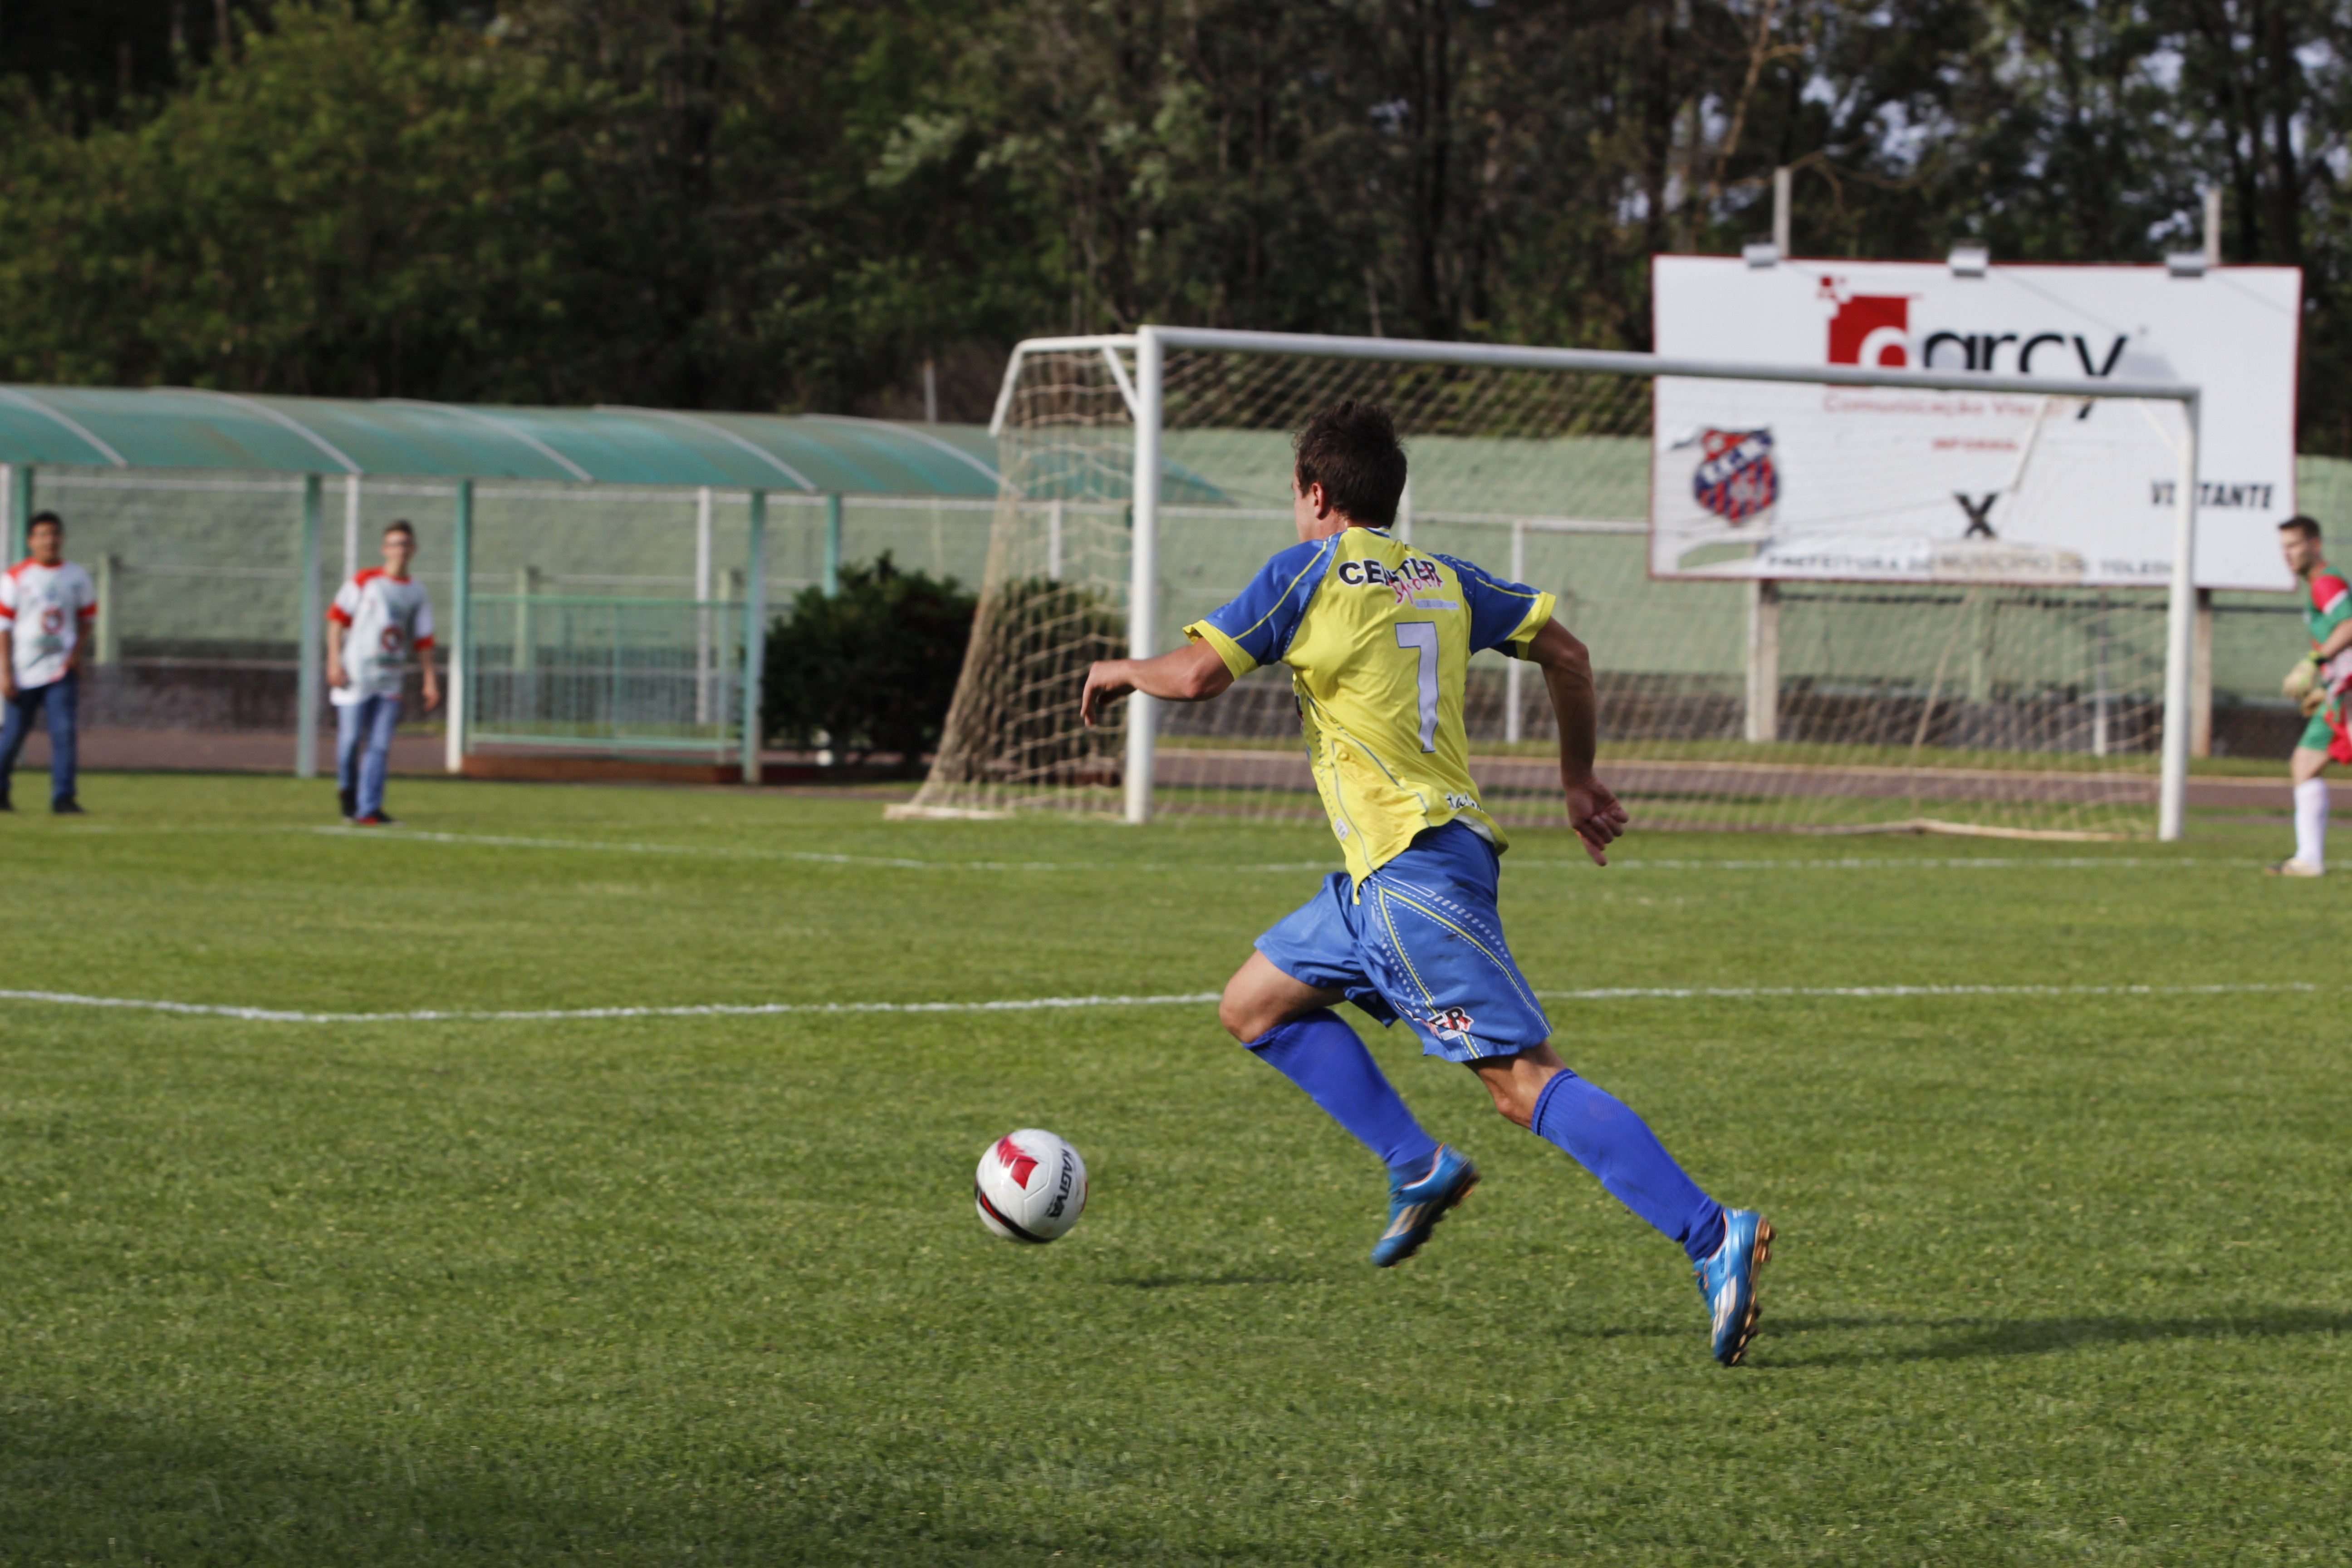
sport, field, lawn, game, soccer, football, stadium, goal, player, departure, sports, ball, tournament, kick, amateur, football player, ball game, team sport, soccer specific stadium, competition event